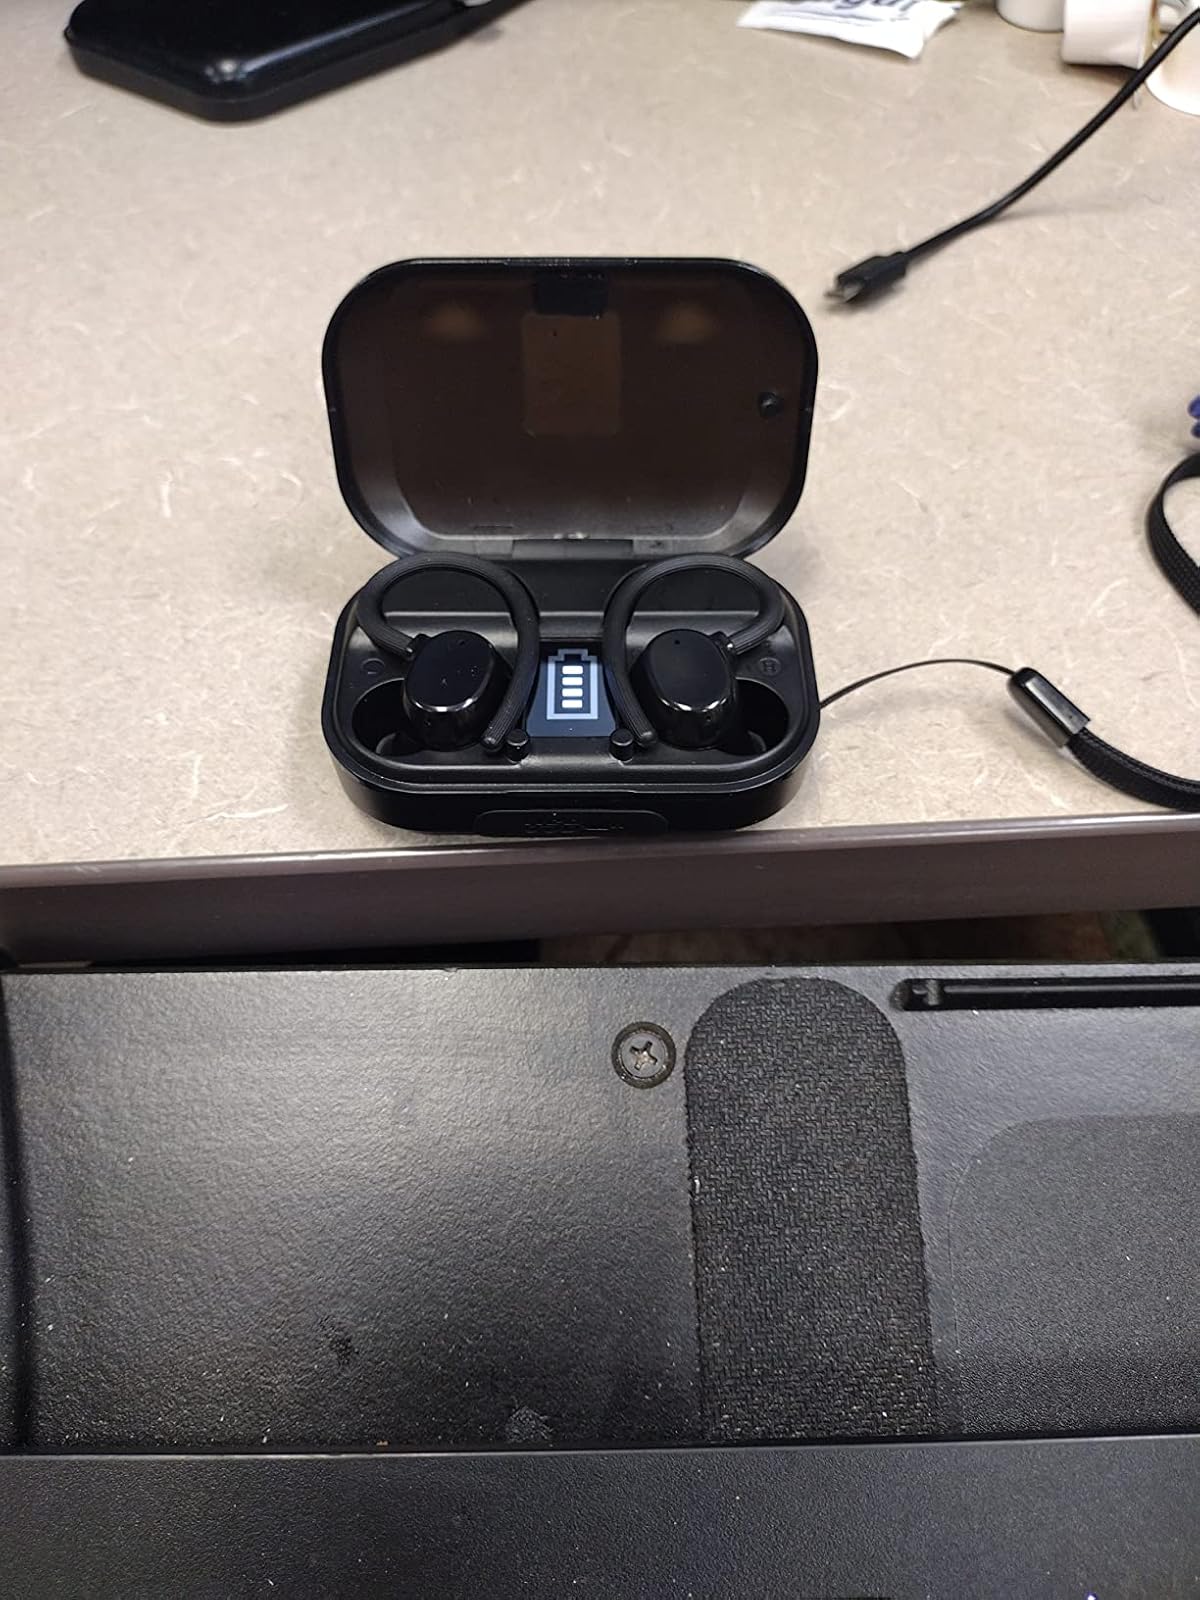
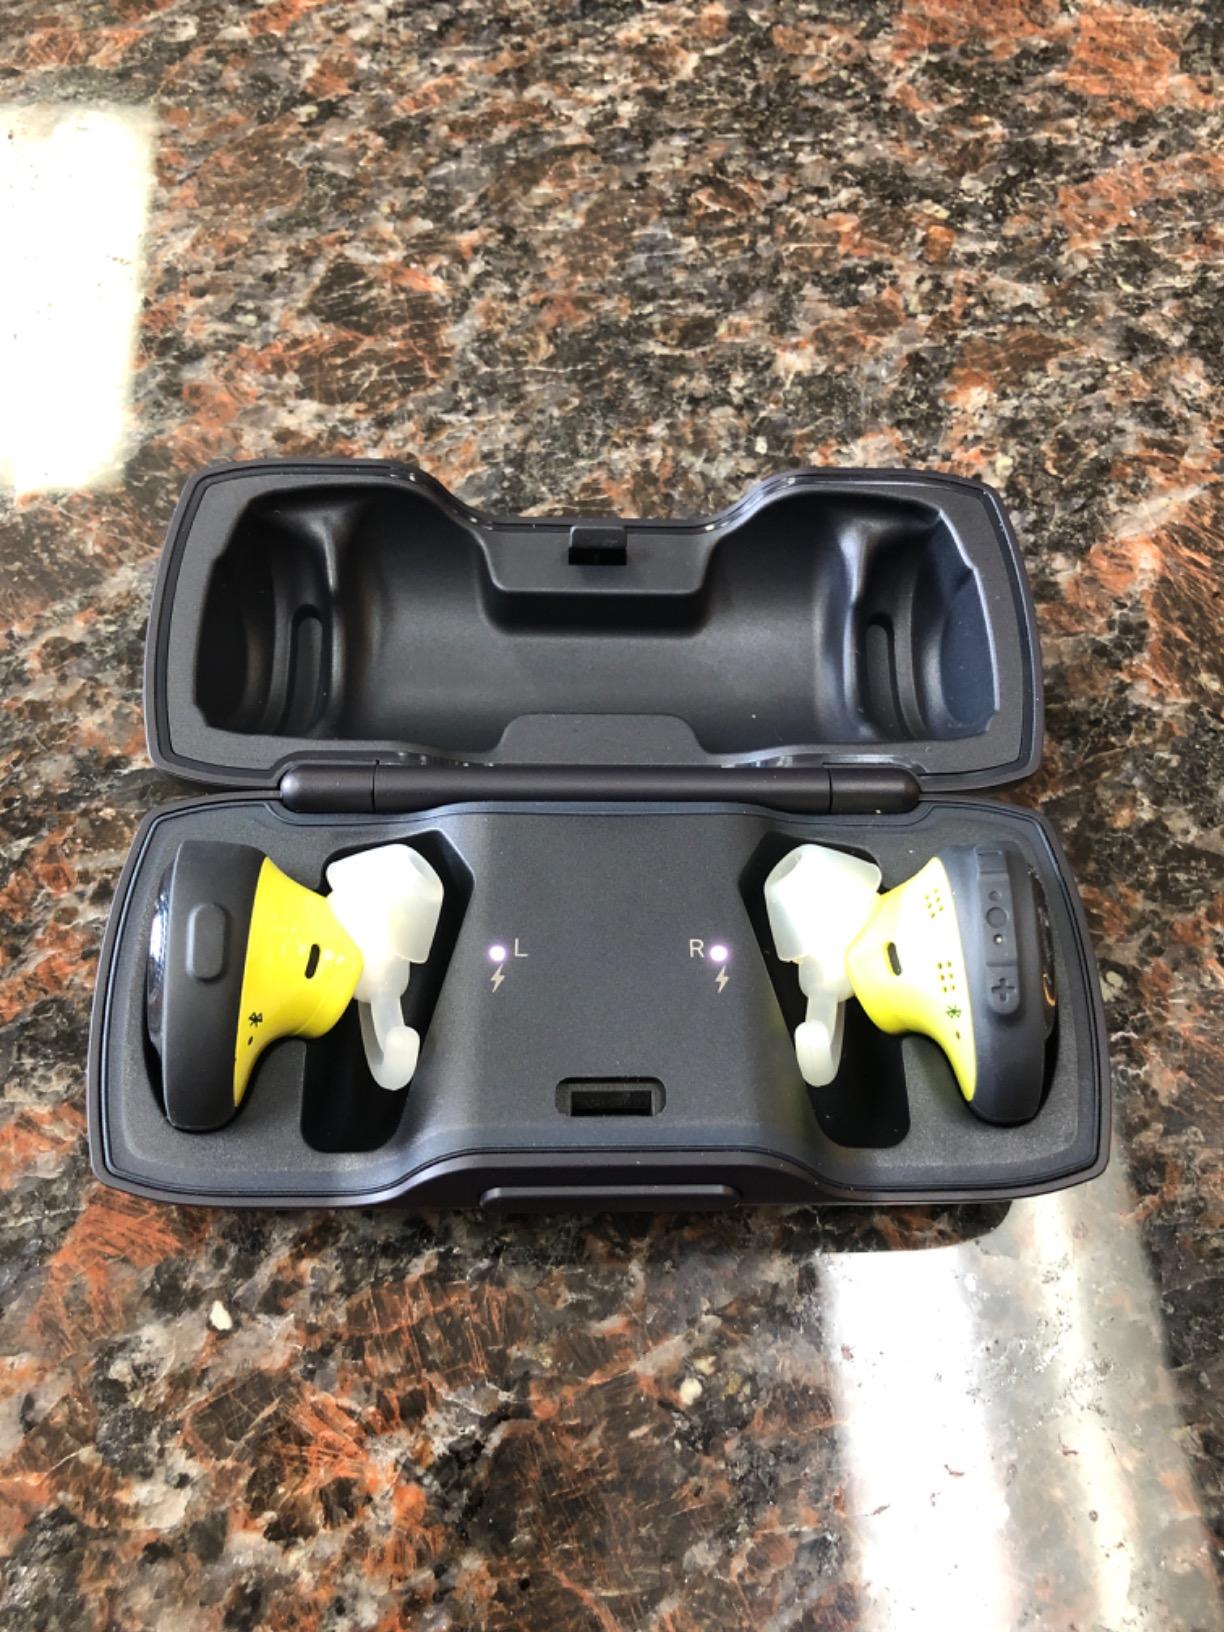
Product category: earbuds
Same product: no